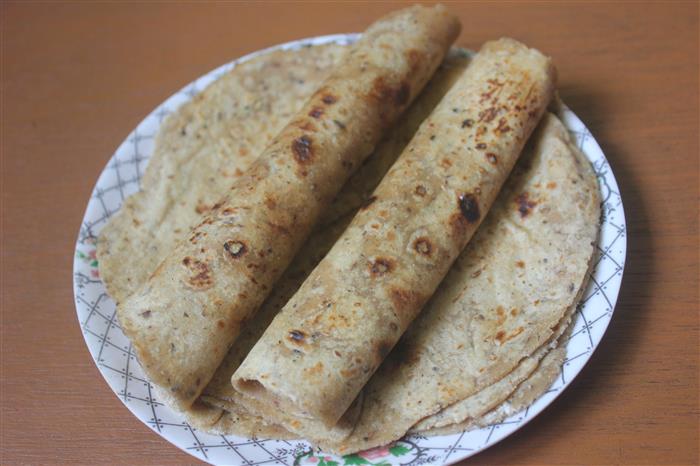
Dish: chapati